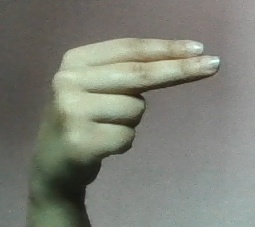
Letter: ain